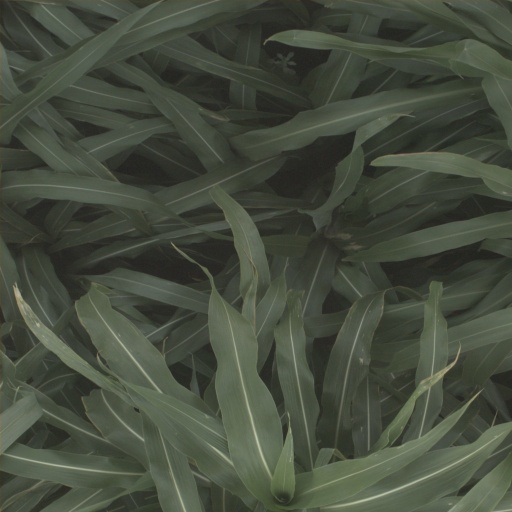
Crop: sorghum